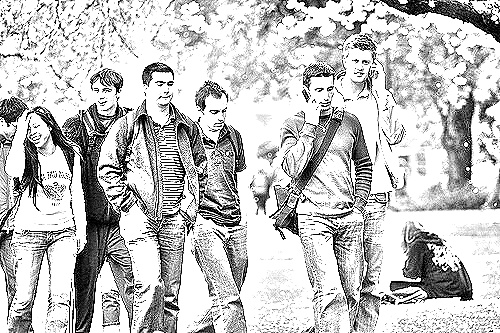
Portrait style: Sketch Portrait